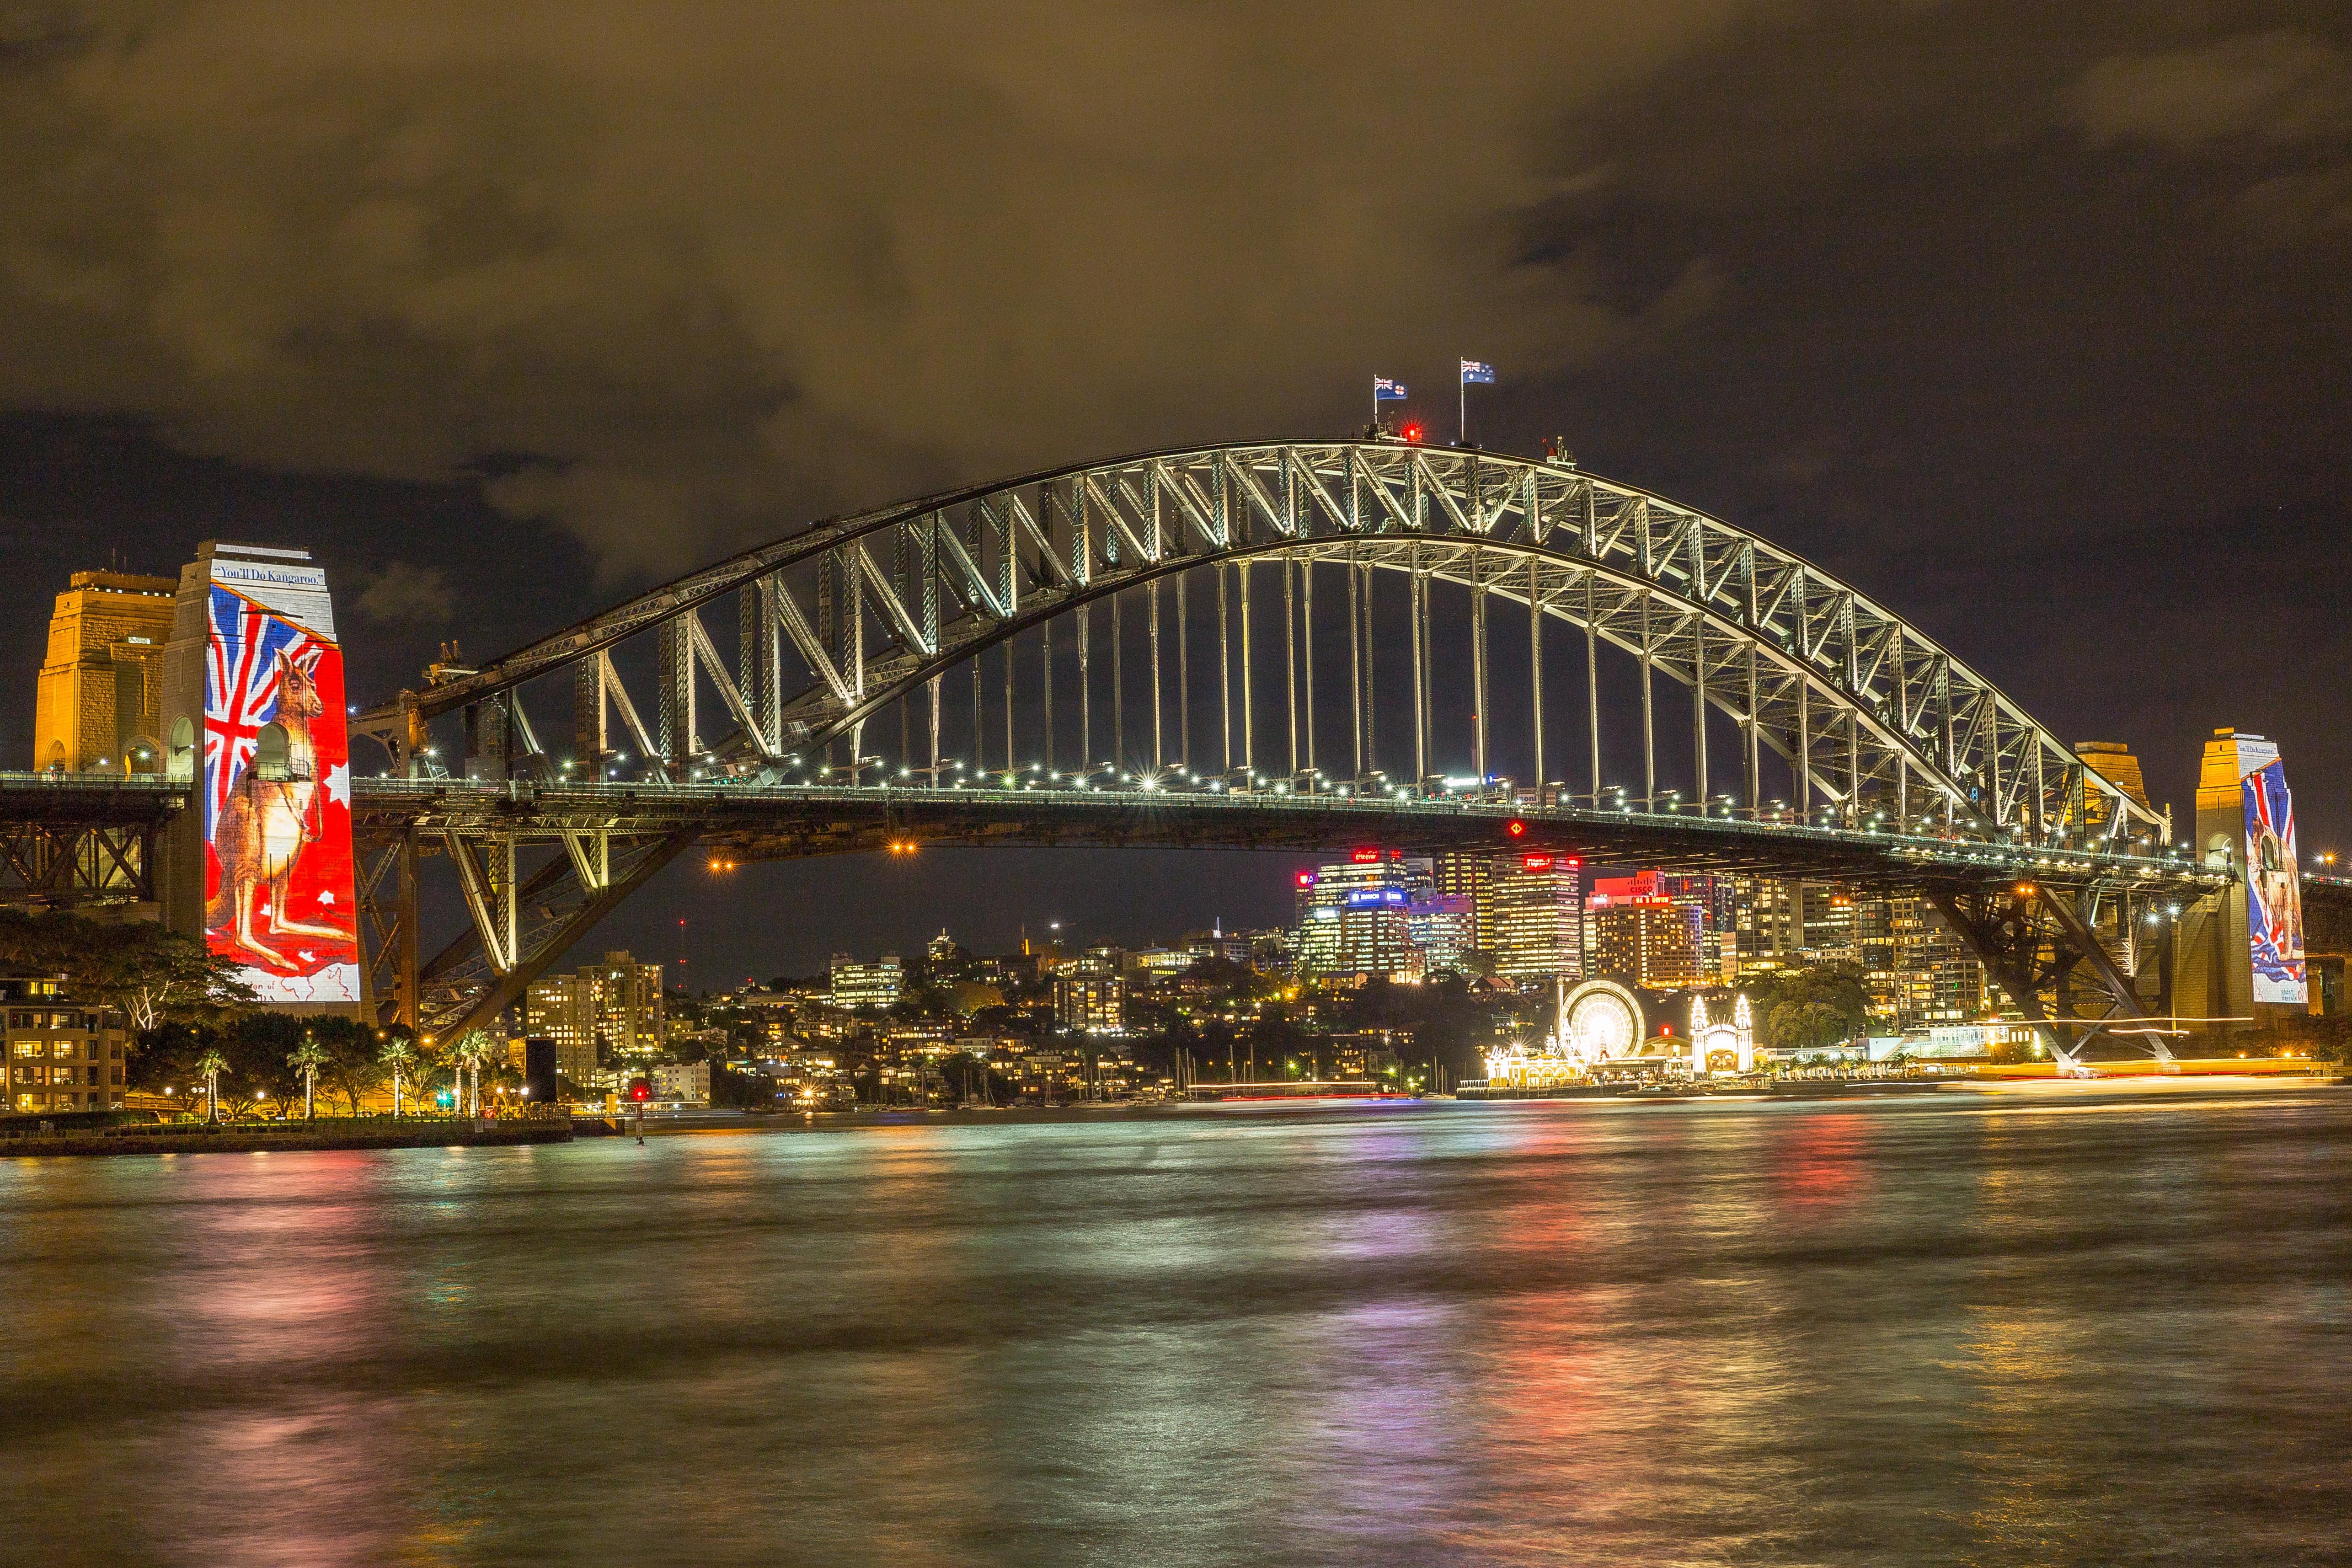
water, outdoor, light, architecture, structure, sky, bridge, skyline, night, town, view, building, city, urban, cityscape, downtown, dusk, evening, sydney, landmark, harbor, harbour, street light, night sky, modern, stadium, night city, illuminated, australia, nsw, district, modern building, nightshot, sydneyharbour, circularquay, destination, nightview, harbourbridge, city at night, city night, urban city